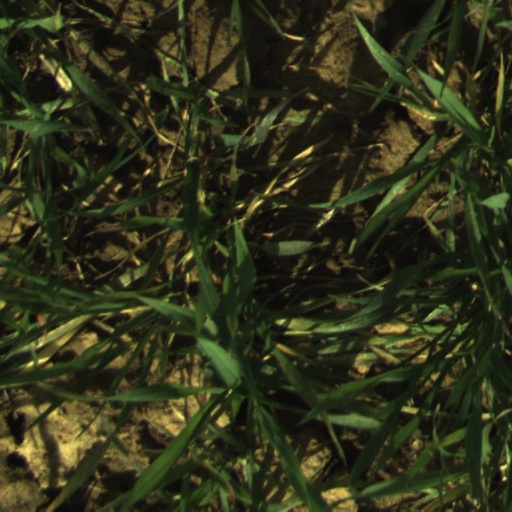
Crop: wheat